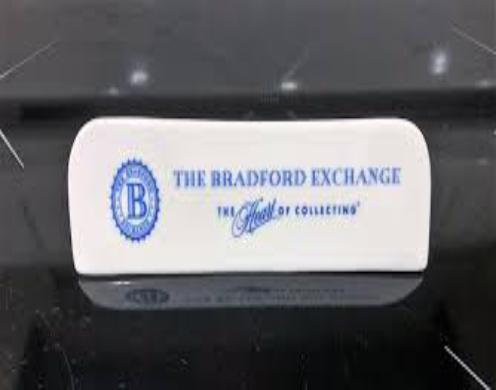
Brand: Bradford Exchange
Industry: Others